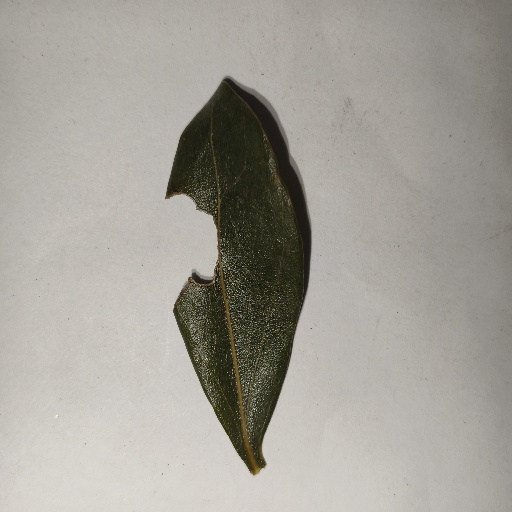
Species: Camphor
Leaf condition: Shot Hole